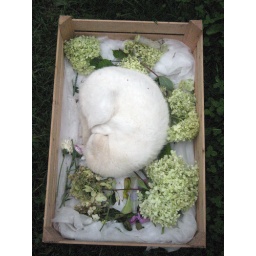
08_09_08 002 cat in box